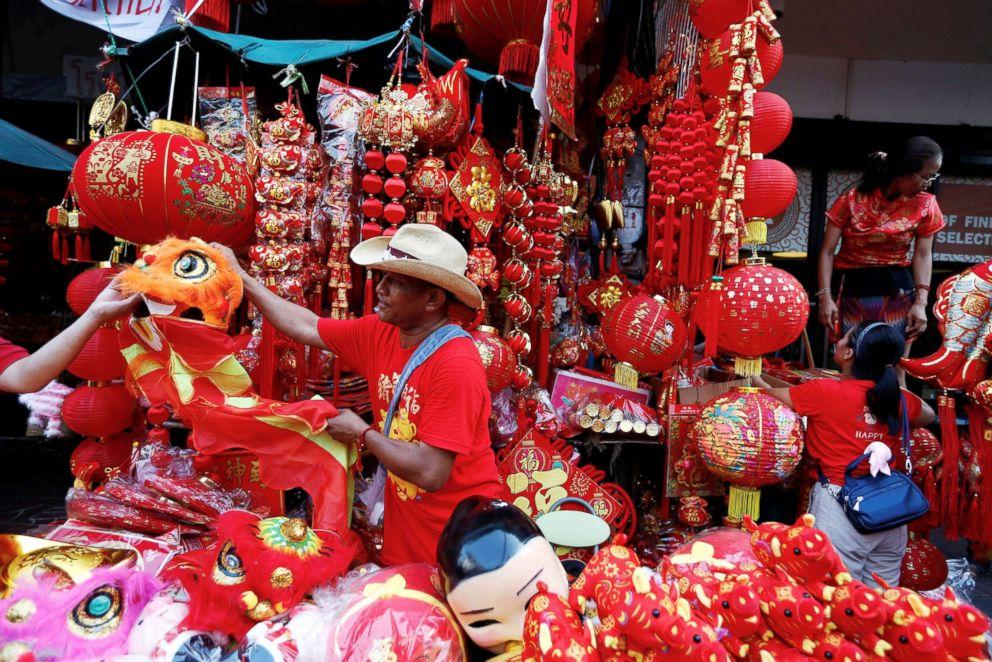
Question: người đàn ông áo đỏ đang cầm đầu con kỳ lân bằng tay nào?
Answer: cầm bằng tay phải